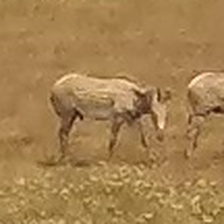
Pose orientation: right